Cole Beasley

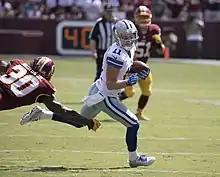
Beasley in 2016

In 2016, Beasley posted career highs in receptions and yards, catching 75 passes for 833 yards and five touchdowns. His 76.5% catch rate ranked second among NFL wide receivers in 2016. In the against the Green Bay Packers, Beasley had four receptions for 45 yards and had eight return yards during the 34–31 loss.